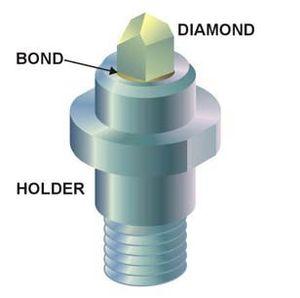
Un matériau est qualifié de superdur, ou d'ultradur, quand sa dureté Vickers dépasse 40 gigapascals. Ce sont des solides très peu compressibles, à forte densité électronique et présentant des liaisons chimiques fortement covalentes. En raison de leurs propriétés uniques, ces matériaux sont d'un grand intérêt pour beaucoup d'applications industrielles, dont les abrasifs, les outils de découpe et de polissage, ou les revêtements de protection.